City of Adelaide (1864)

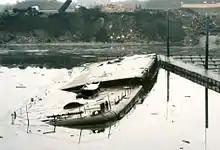
"City of Adelaide" submerged at Prince's Dock, Glasgow, in 1991

In 1989 there proved to be some need for haste, when the ship was flooded when the deck edge was trapped beneath the wharf on a very low tide. The Club in some desperation took the option on its insurance of having the vessel declared a total loss. To facilitate the preservation of the ship, Glasgow District Council applied for Listed Building status. Historic Scotland agreed to take the unusual step of listing a historic vessel as Category A – normally only applied to historic buildings. Listing was viewed as a boost to the preservation project.